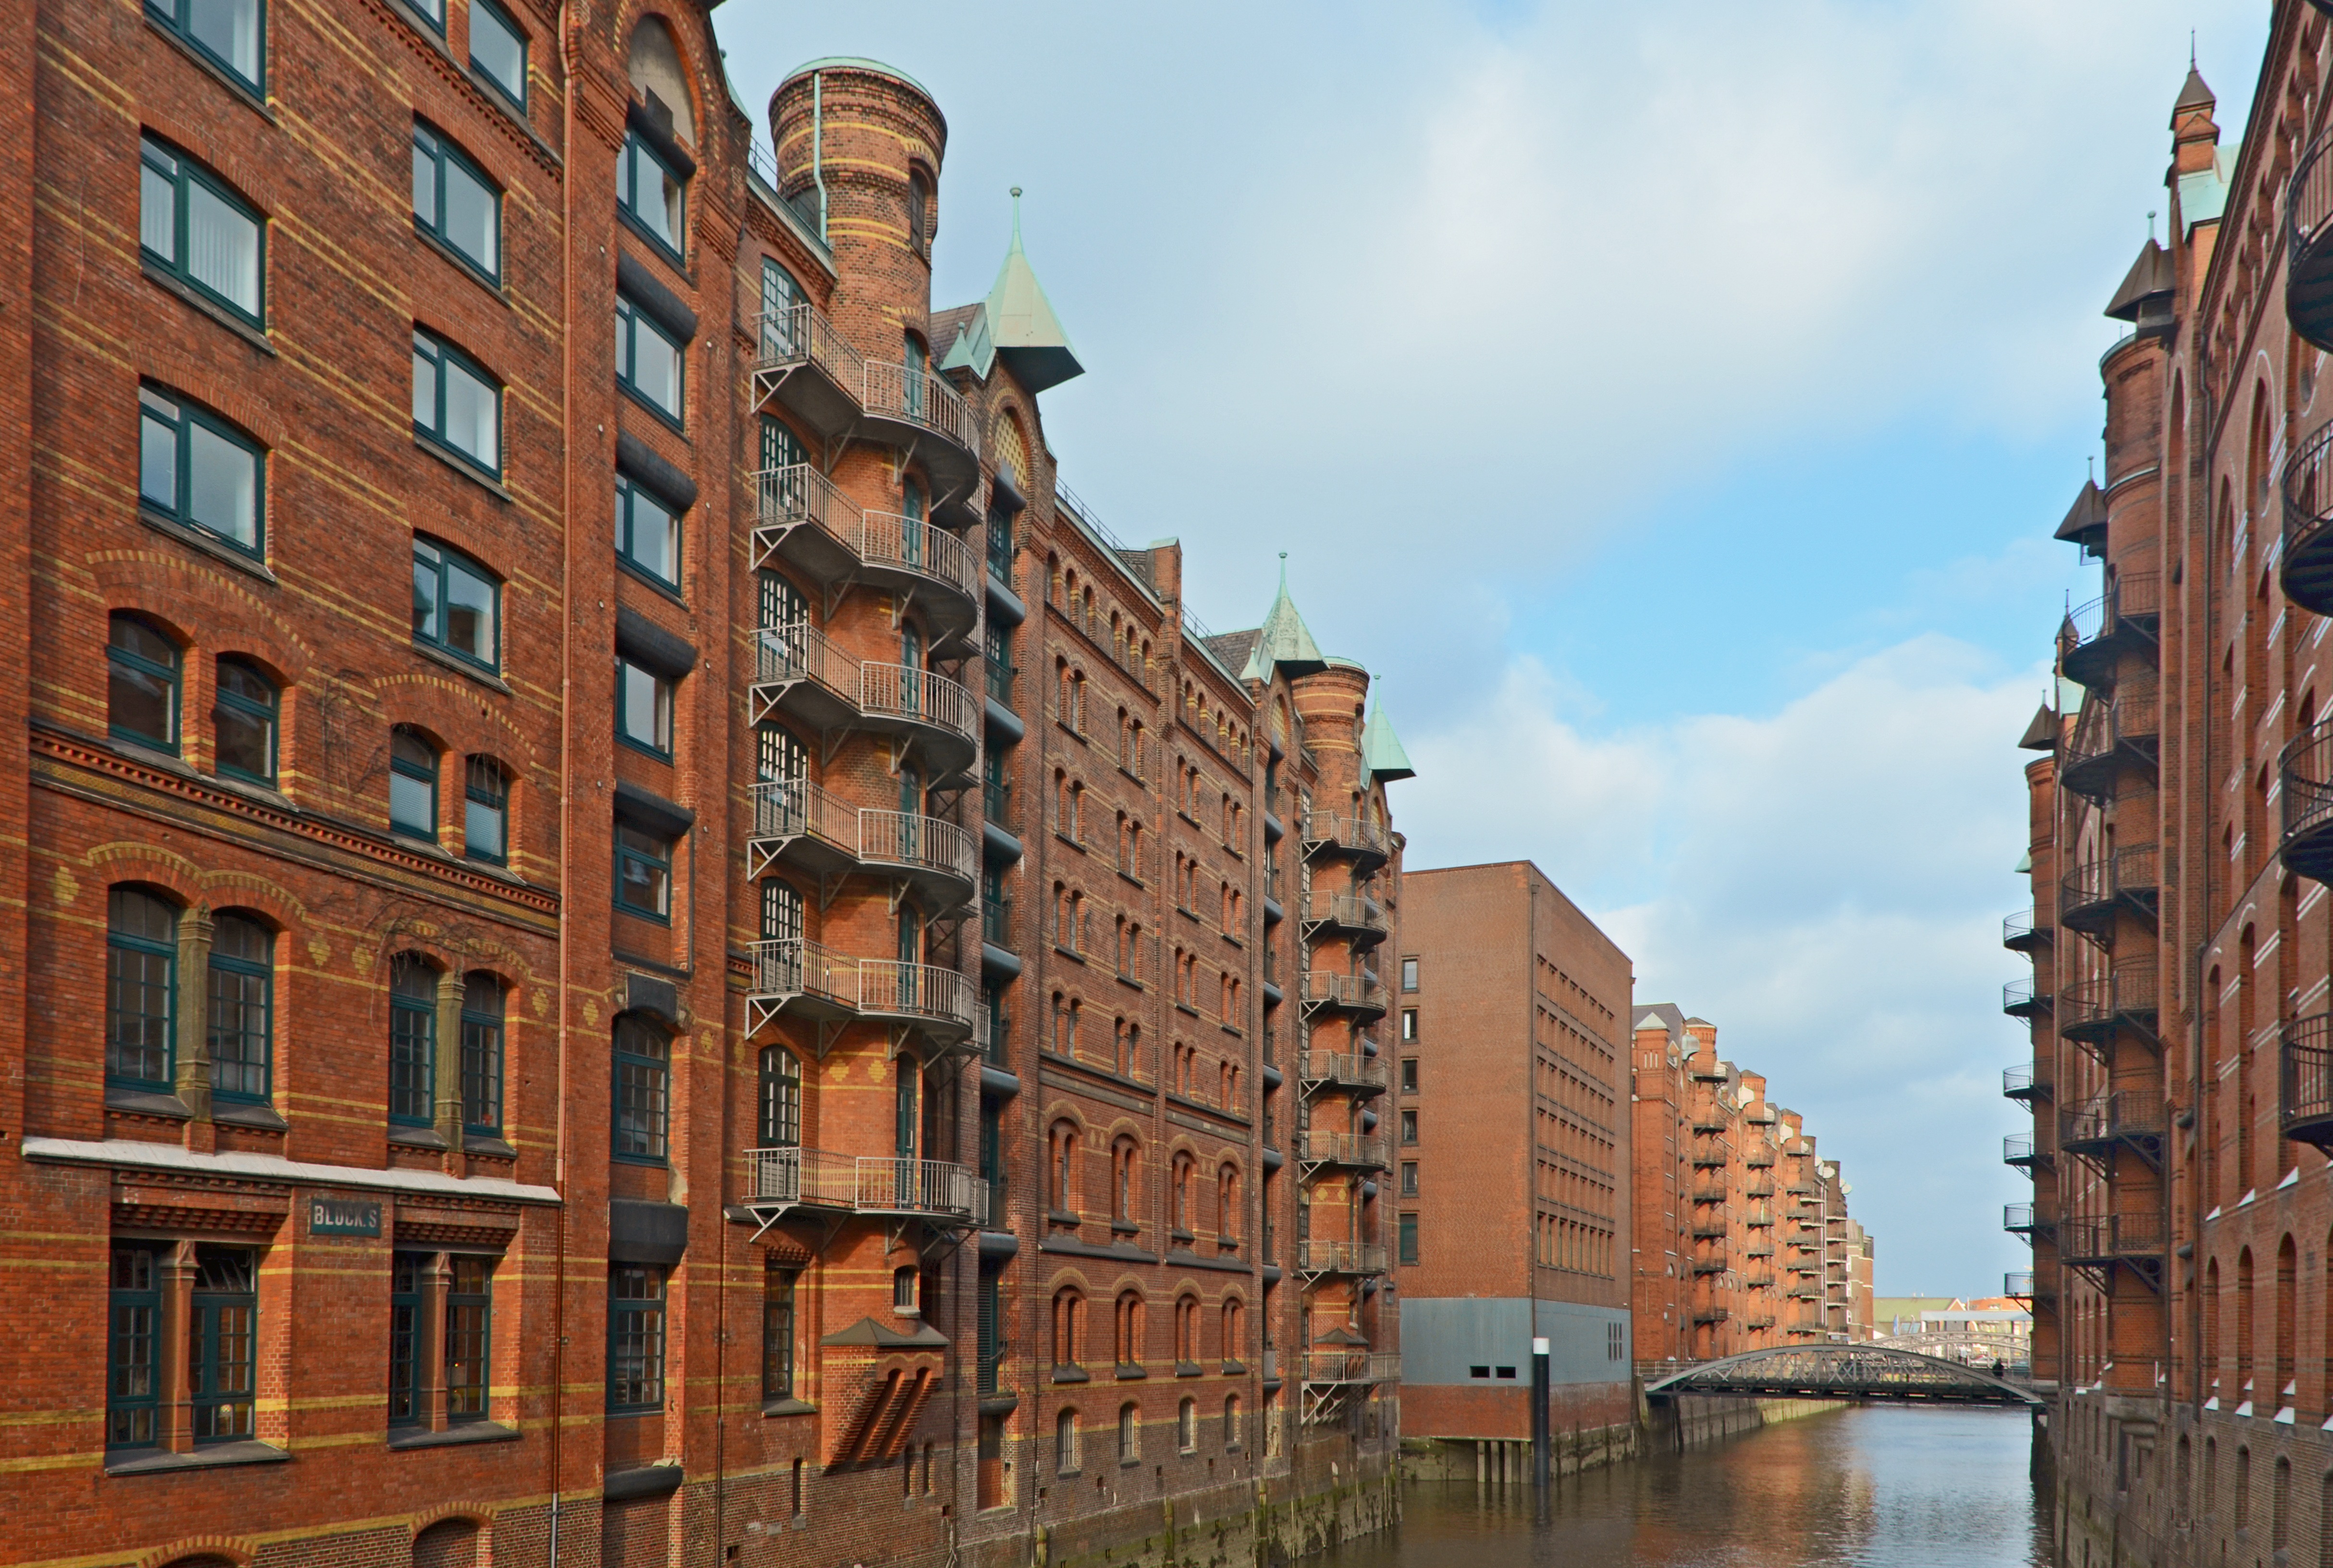
coffee shop, coffee, architecture, street, town, building, city, skyscraper, wall, cityscape, downtown, landmark, facade, brick, apartment, waterway, tower block, warehouse, homes, stock, carpet, hamburg, condominium, neighbourhood, speicherstadt, old speicherstadt, kontorhaus, urban area, residential area, human settlement